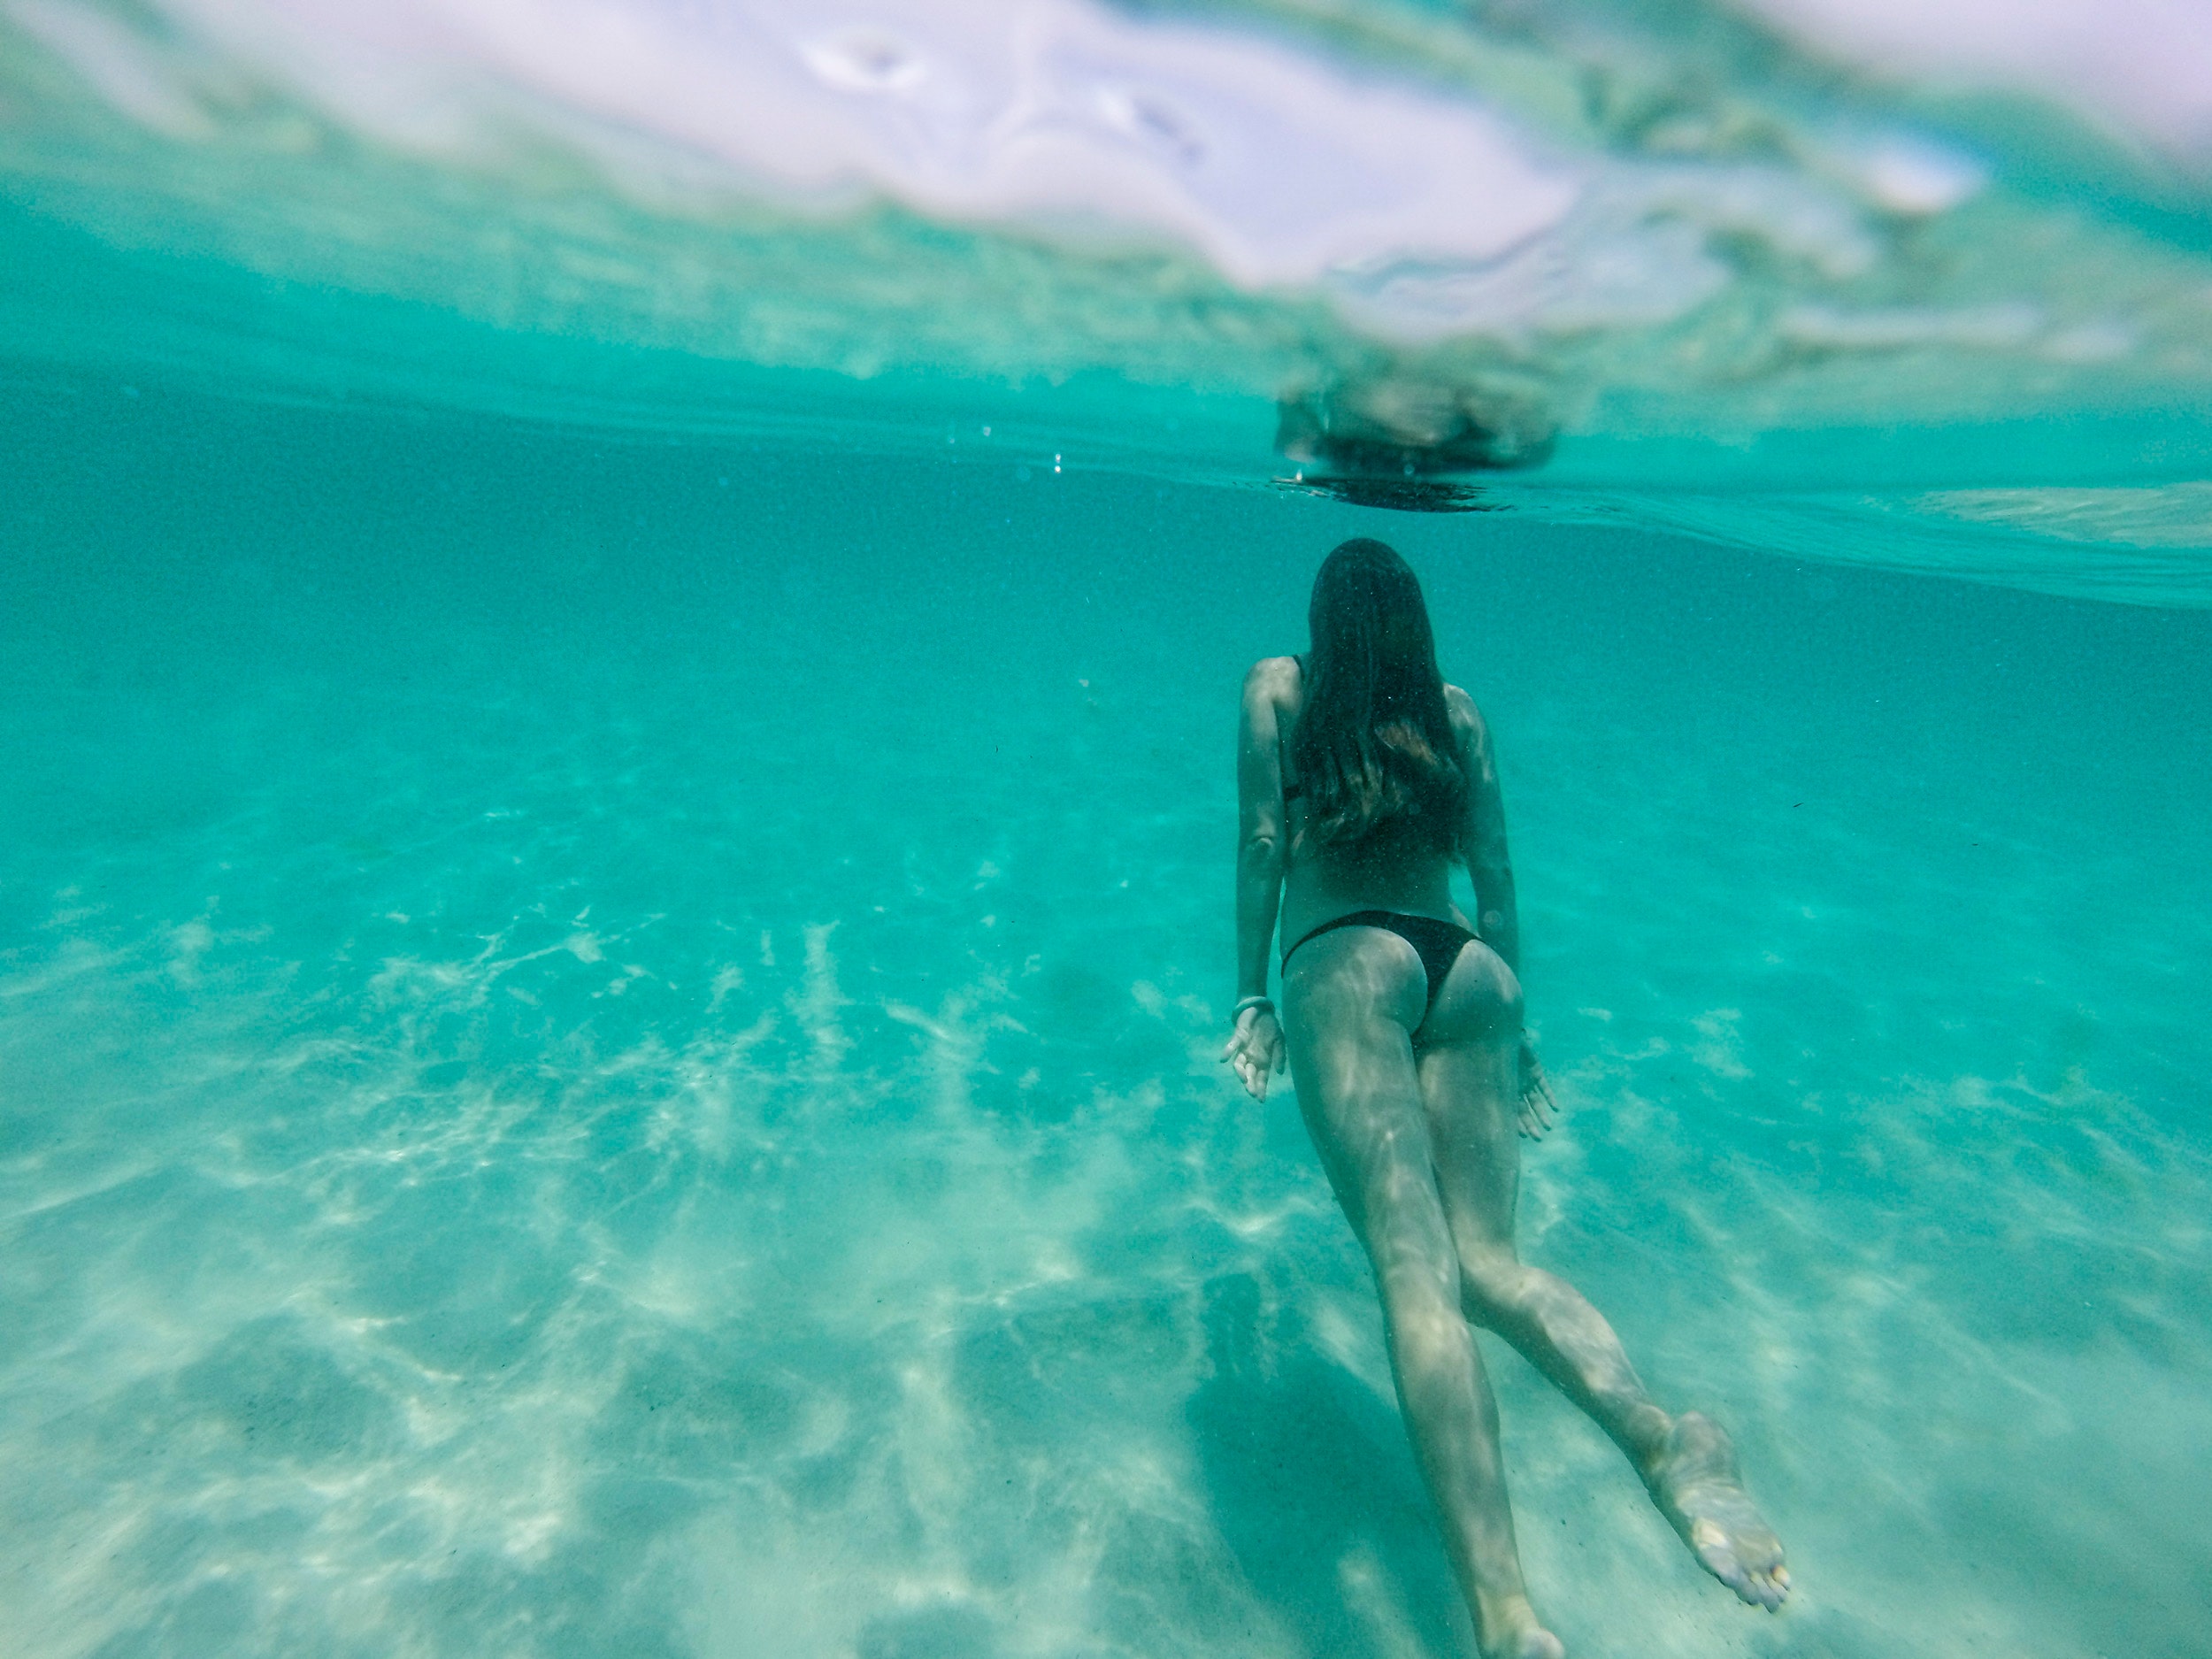
sea, water, underwater, ocean, sky, vacation, wave, swimming, wind wave, diving, swimming pool